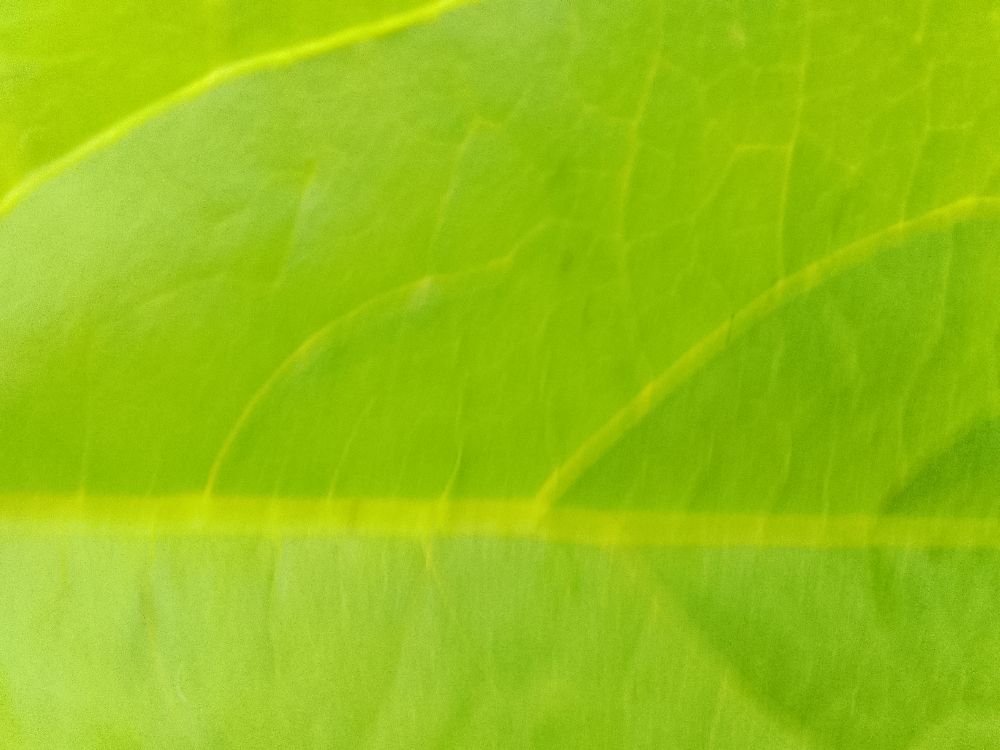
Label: healthy